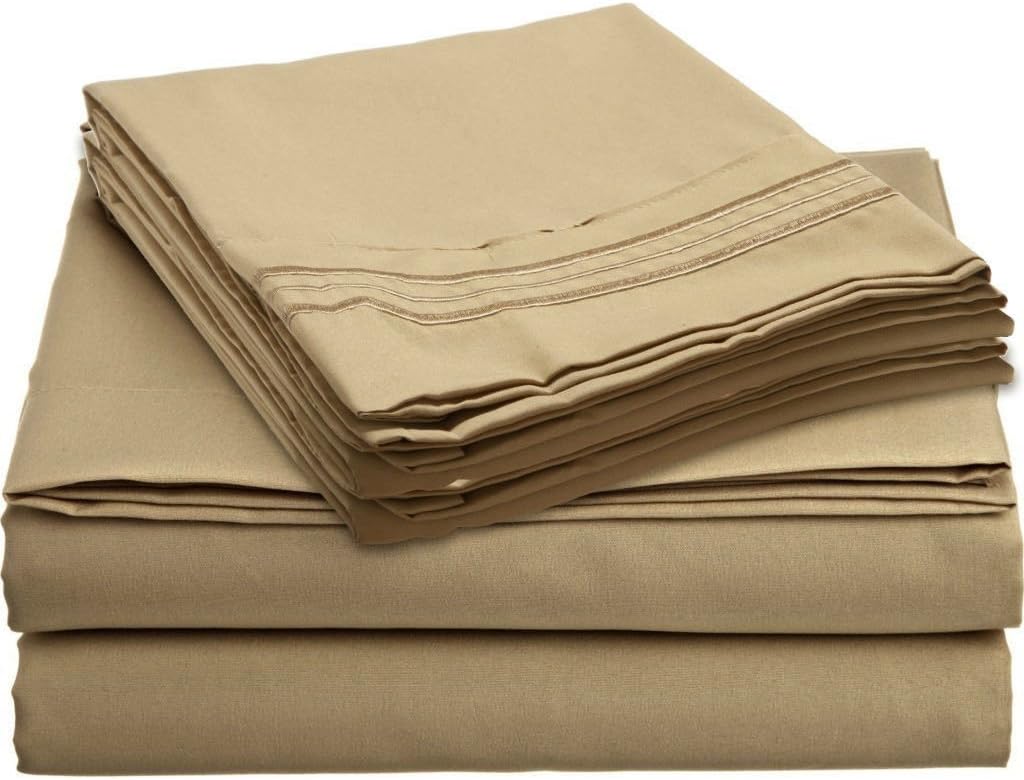
Anzy 1500 Count Deep Pocket 4 Piece Bed Sheet Set in (Queen, Camel Gold)
Category: Amazon Home
Luxurious and Soft 4 Piece Sheet Set Full Queen King 12 Colors Product Features: 1500 TC 4 Piece Sheet Set Easy Care Each packaged sheet set includes flat sheet, fitted sheet, and 2 beautiful embroidered pillowcases Made of 100% High Quality Brushed microfiber with cool, lustrous feel and silky touch Available in King, Queen, Full Size Wrinkle-free, Vibrant Colors are Fade-resistant, Machine wash in cold and tumble dry on low 100% Customer's Satisfaction Guaranteed Bed Sizes FULL SIZES PILLOW CASES 20" X 30" FITTED SHEET 54" X 75" FLAT SHEET 81" X 96" QUEEN SIZES PILLOW CASES 20" x 30" FITTED SHEET 60" x80" FLAT SHEET 90" x 102" KING SIZES PILLOW CASES 20" x 40" FITTED SHEET 78" x80" FLAT SHEET 102" x 105" All sets have Deep pockets for over sized mattresses. Remember, the ELASTIC goes all the way around the fitted sheet so IT STAYS ON YOUR BED. Care Instructions Easy to care for: Just toss them in the wash cold/warm and tumble dry on low/warm. No ironing necessary. These sheets are designed to provide lasting vibrancy regardless of how often they are washed. VERY SOFT. These Sheets are made of Microfiber material Made of new technology high strength Super Soft brushed polyester micropoly fiber that will stay soft and light with a silky feeling and color brilliance. Single Ply Microfiber , so it stays cool during summers and warm during winters, unlike polyester. Microfiber makes the sheets IRON- FREE.
Features: 100% High Quality Brushed Microfiber | 1500 TC 4 Piece Sheet Set | Luxurious and Soft 4 Piece Sheet Set | Made of 100% High Quality Brushed microfiber with cool, lustrous feel and silky touch | Material: Microfiber, IRON- FREE. | Each packaged sheet set includes flat sheet, fitted sheet, and 2 beautiful embroidered pillowcases